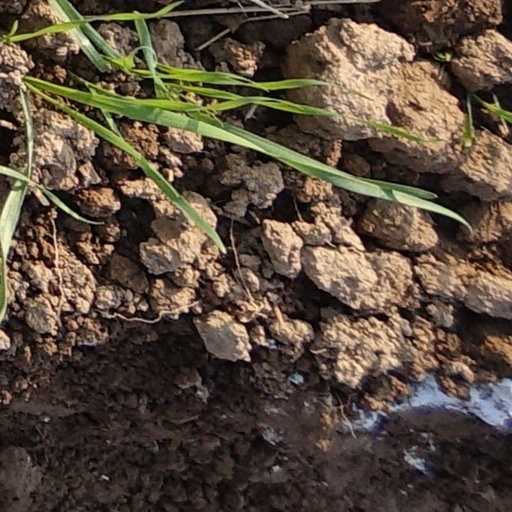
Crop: wheat